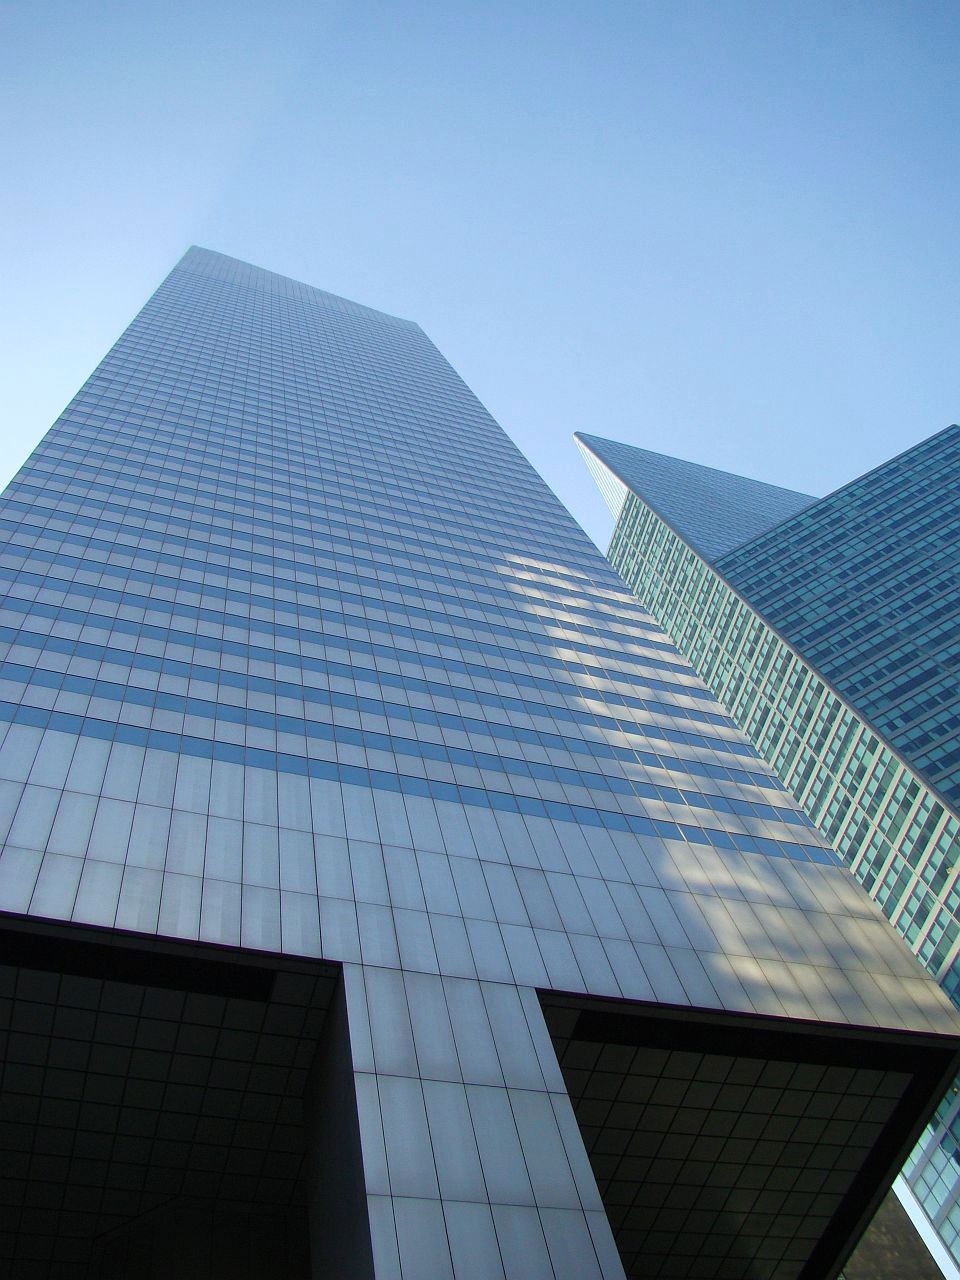
blue, skyscraper, roof, architecture, tower block, daylighting, facade, shape, outdoor structure, line, professional